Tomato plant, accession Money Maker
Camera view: bottom (45 deg); turntable rotation: 0 degrees
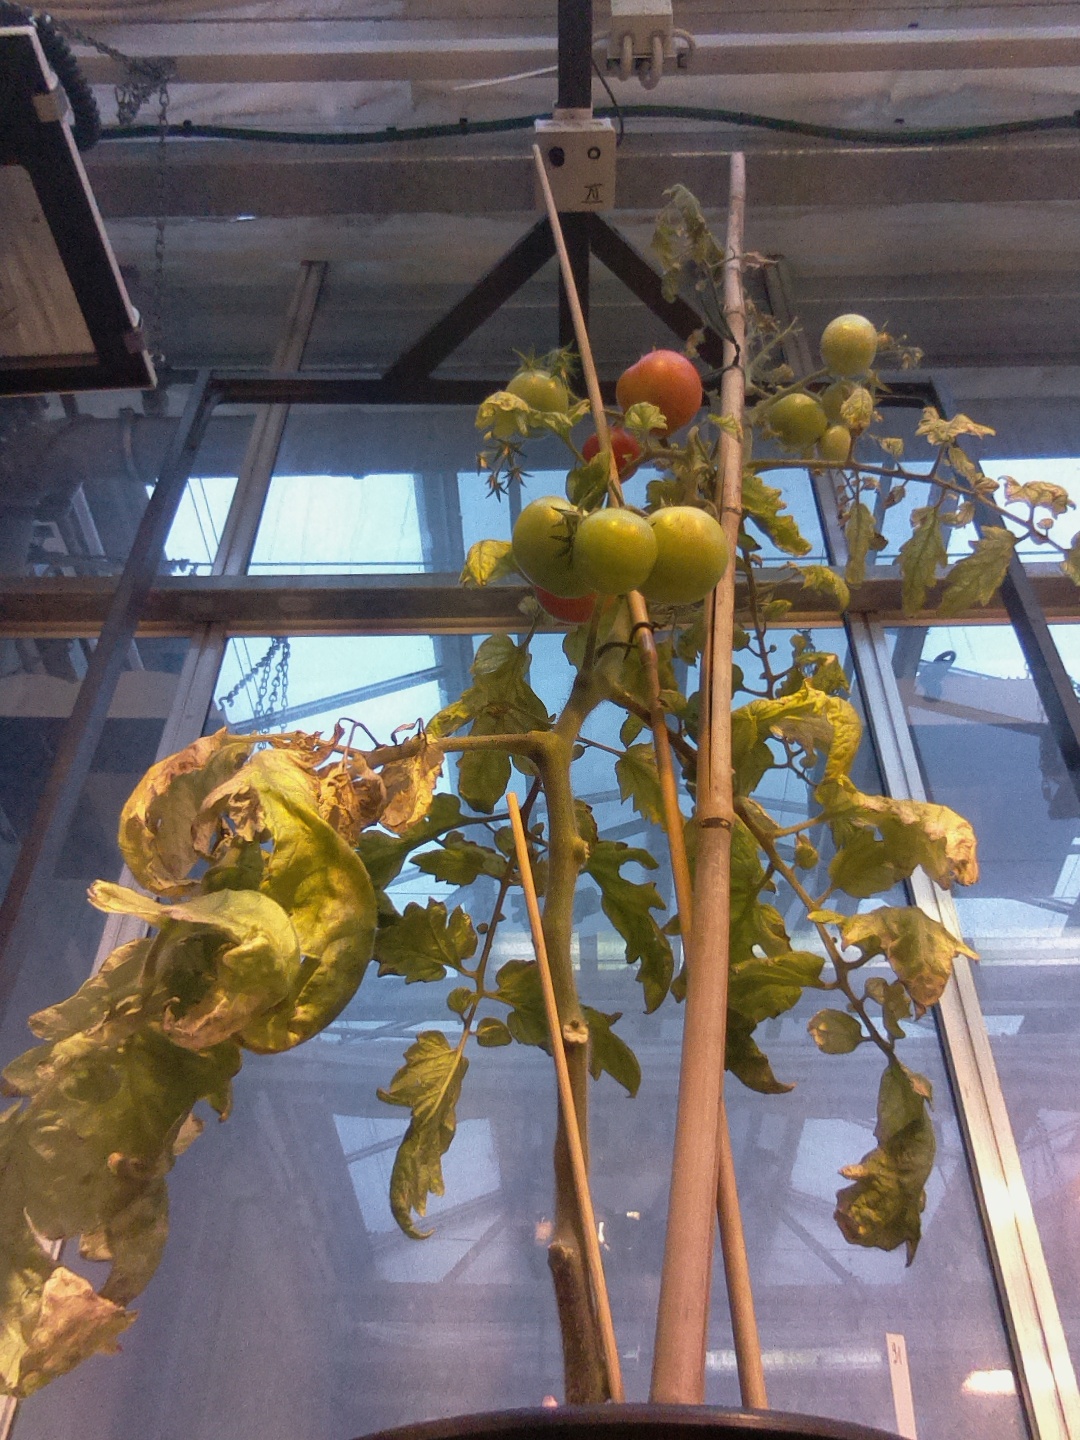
BBCH growth stage 82: 20%-30% of fruits show typical fully ripe color